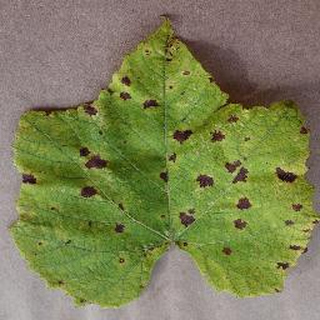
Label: grape_leaf_blight